William J. Borucki

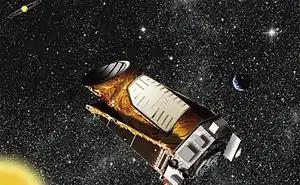
The effort to launch Kepler was spearheaded by Borucki, who is now its principal investigator.

By 1984, Borucki's attention had turned to the search for extrasolar planets by use of the transit method, which involves observing the periodic dimming of the star in order to detect the signature of a planet blocking some of its light as it passes in front. In that year and subsequently in 1988, Borucki organized workshops of scientists in order to determine the best methods for achieving transit-based detections of exoplanets, and also worked closely with the National Institute of Standards and Technology to develop photometers that could achieve the sensitivity desired. At the Lick Observatory, Borucki demonstrated the techniques required for extrasolar planet detection by the transit method, and later constructed a ground-based proof-of-concept for a space telescope designed to hunt for planets.